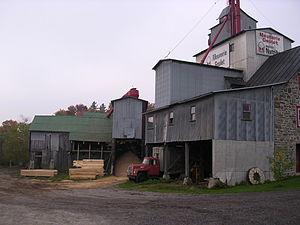
Moulin Goulet, situé sur la rivière des Envies à Saint-Stanislas (Mauricie, Québec). Moulin à eau
Le Moulin à eau des Jésuites de Saint-Stanislas est l'un des derniers moulins à eau du Québec au Canada.